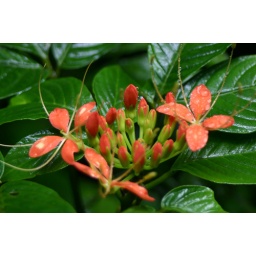
Flowers of Podandrogyne decipiens in the cloud forest of Monteverde, Costa Rica.